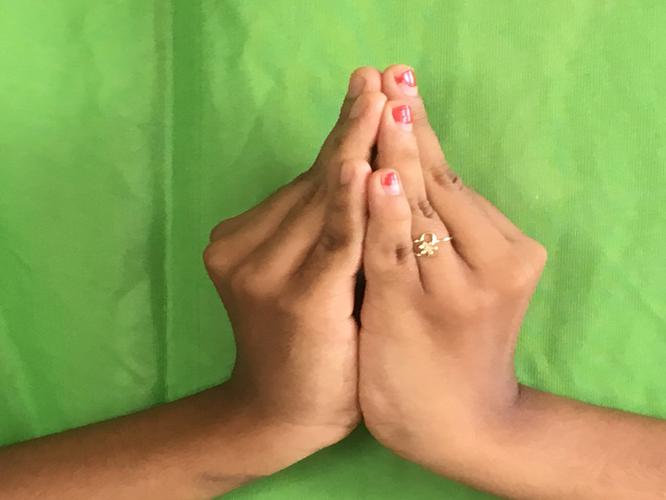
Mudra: Kapotham
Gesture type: double_hand